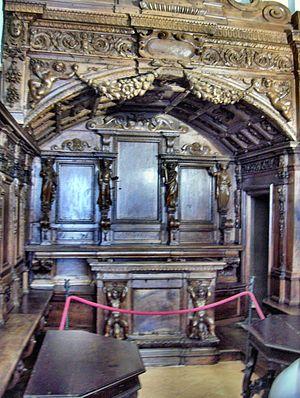
Le Collegio del Cambio est la partie du Palazzo dei Priori, le palais de la commune de la ville de Pérouse, réservée au siège de l'Arte del Cambio.